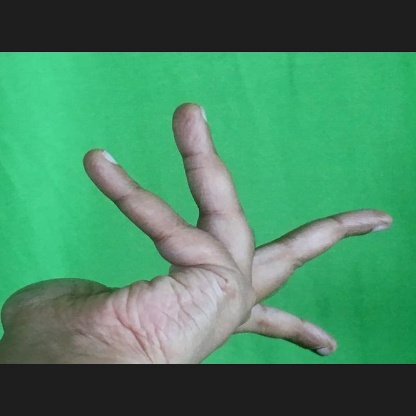
Mudra: Alapadmam